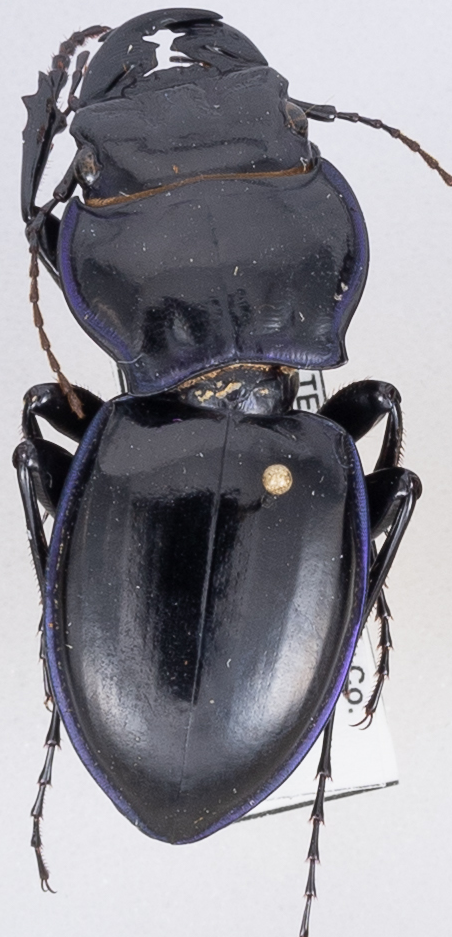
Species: Pasimachus punctulatus
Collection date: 2019-04-30
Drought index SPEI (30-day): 1.13
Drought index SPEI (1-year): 2.09
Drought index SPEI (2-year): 2.09